Describe the emotion expressed in this image:  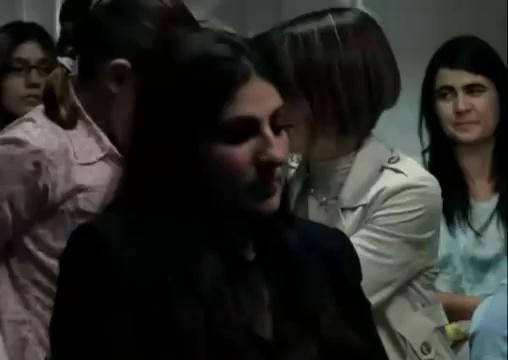
This person displays Fear, valence and arousal with high intensity.